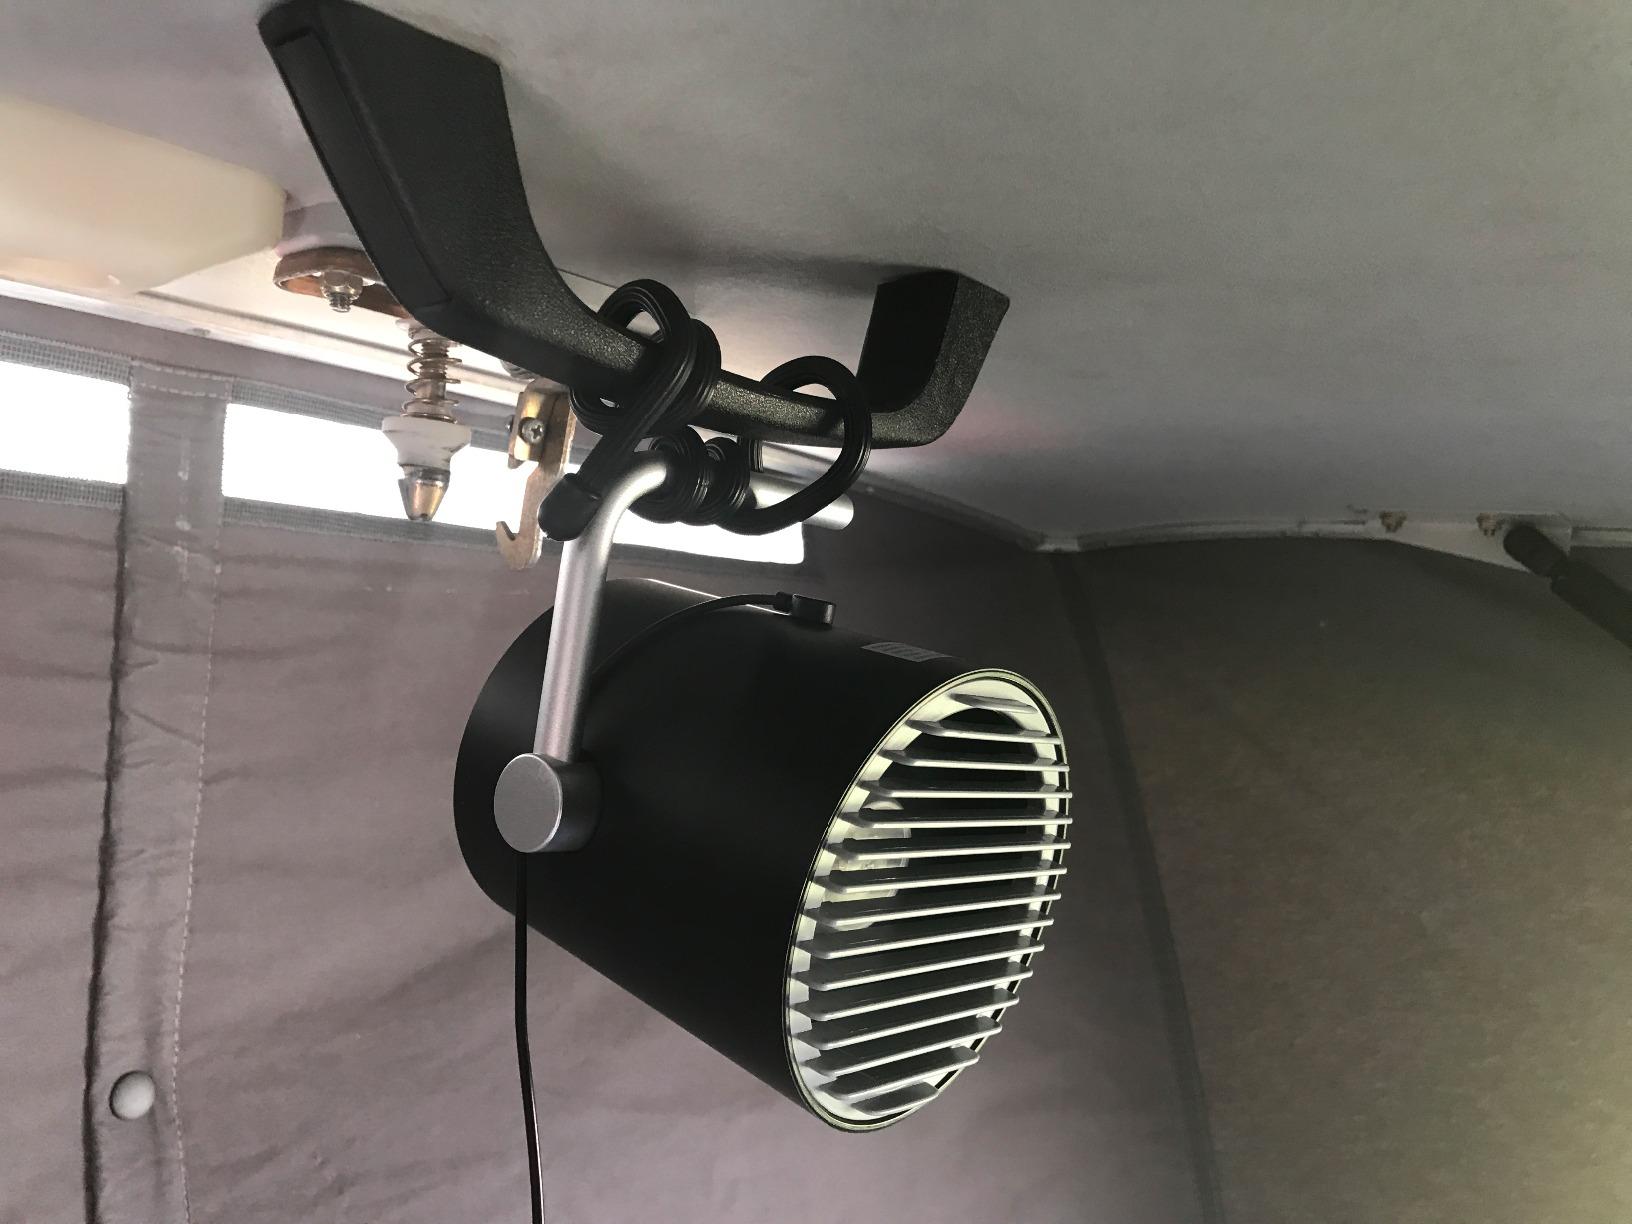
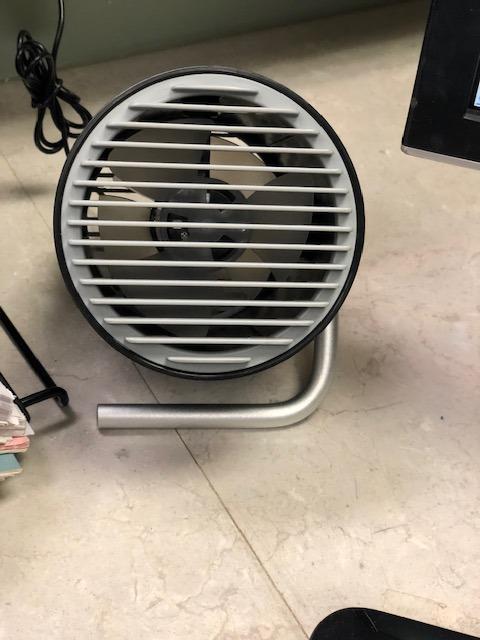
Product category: fan
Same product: yes